NAD Kotha Road

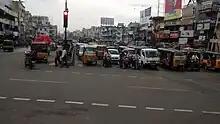
A view of NAD Road

NAD Kotha Road is a busy commercial hub in Visakhapatnam. The NAD Kotha Road Bus Stand, termed the "floating population", attracts migrants from the rest of the country. It has many shops catering to the needs of its residents.